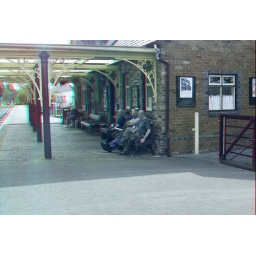
Tea break Lake Bala Steam Railway in anaglyph 3D stereo red blue glasses to view